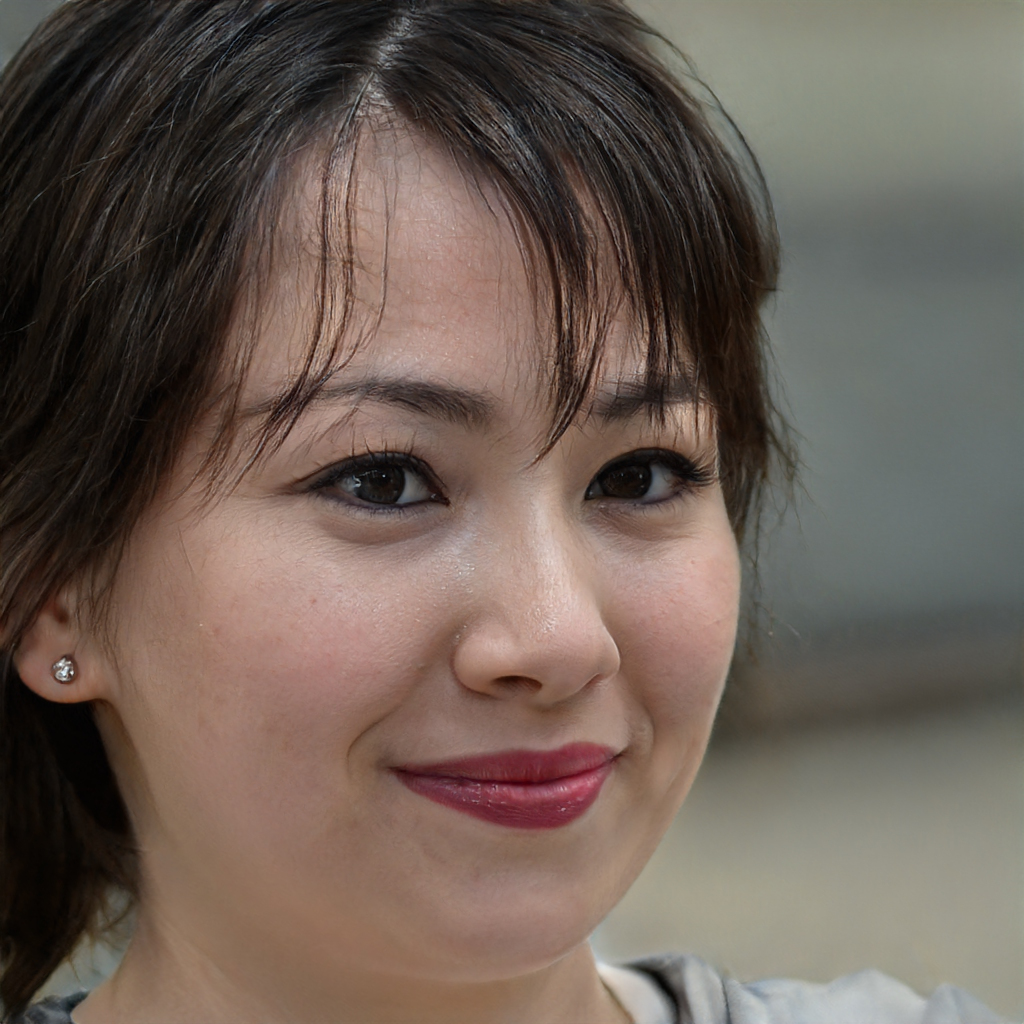
Gender: Female